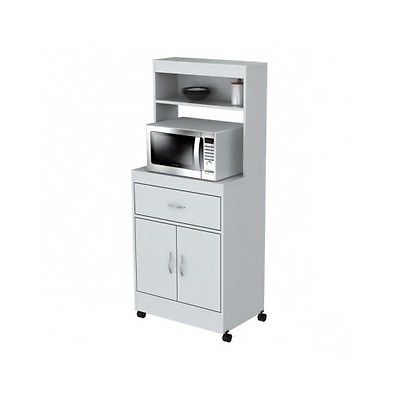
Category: cabinet